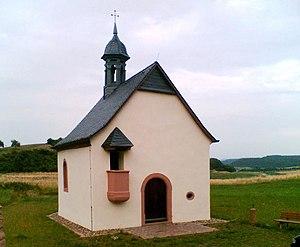
Bergweiler est une municipalité allemande située dans le land de Rhénanie-Palatinat et l'arrondissement de Bernkastel-Wittlich.